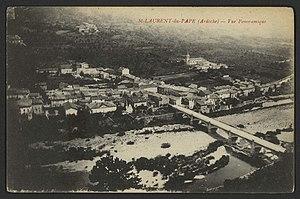
Saint-Laurent-du-Pape est une commune française, située dans le département de l'Ardèche en région Auvergne-Rhône-Alpes.